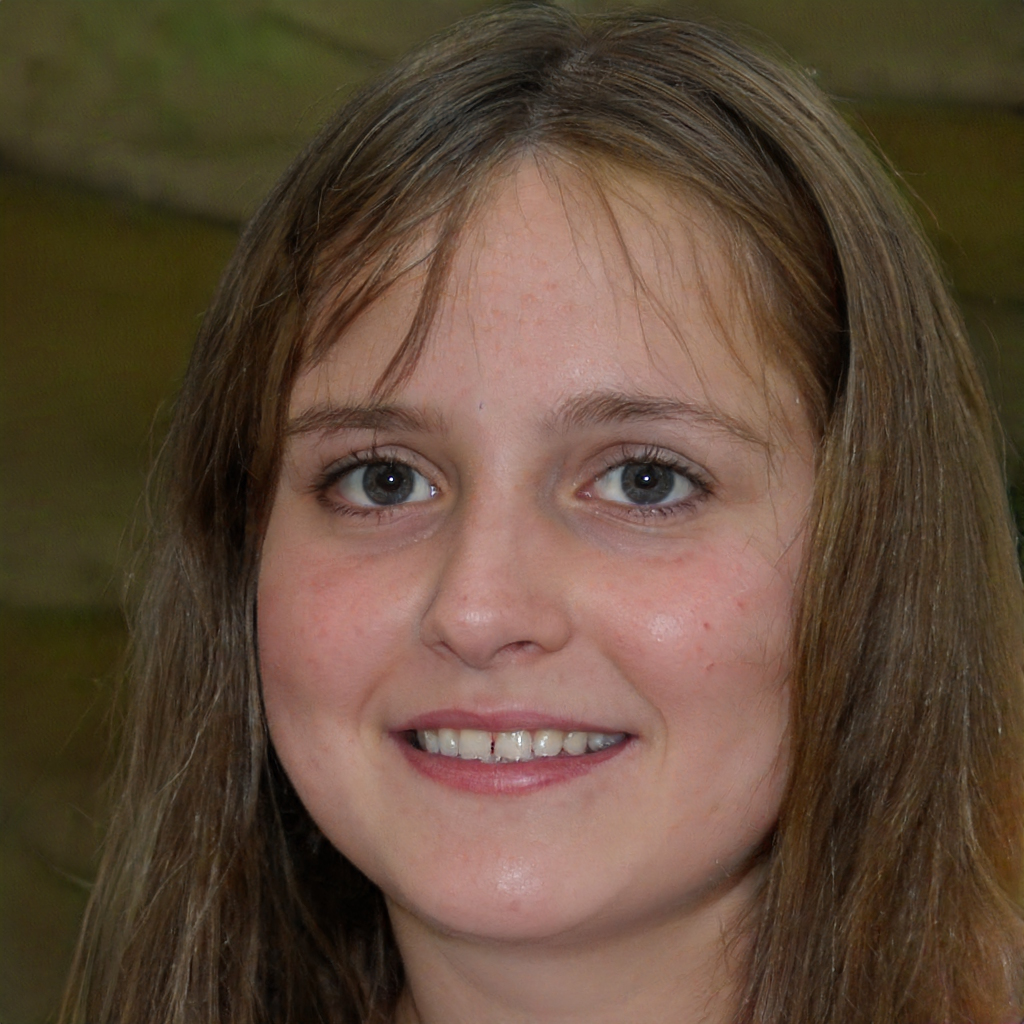
Portrait style: Real Portrait